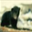
Label: bear